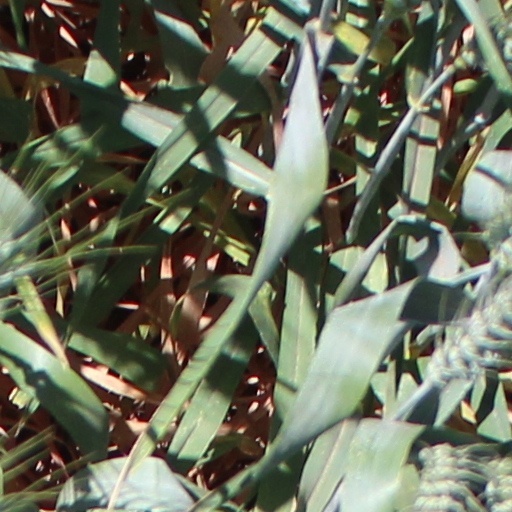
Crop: wheat